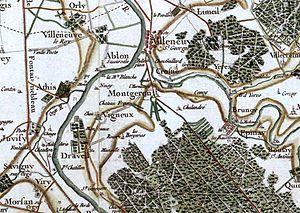
Carte de la région de Montgeron au XVIIIe siècle par Cassini
Montgeron est une commune française située à dix-neuf kilomètres au sud-est de Paris dans le département de l’Essonne en région Île-de-France. Elle est partagée entre le canton de Vigneux-sur-Seine et celui de Draveil.